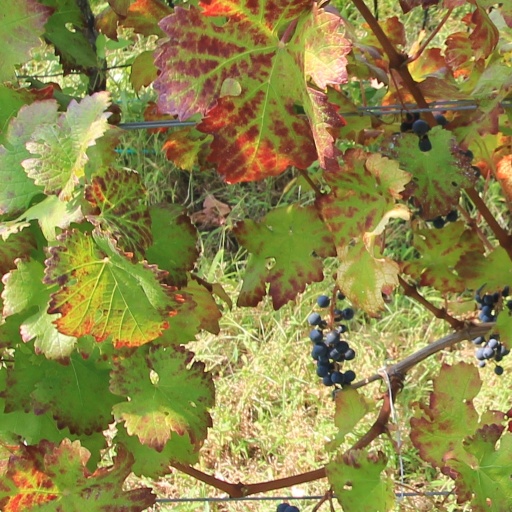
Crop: grape